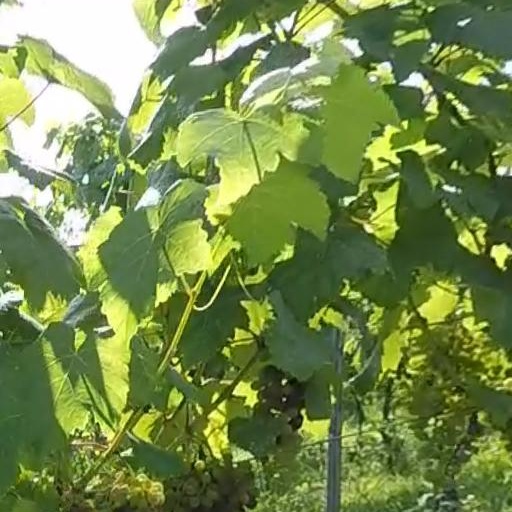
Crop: grape